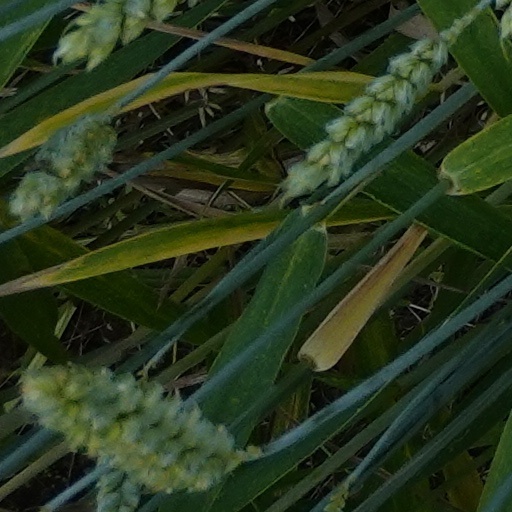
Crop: wheat